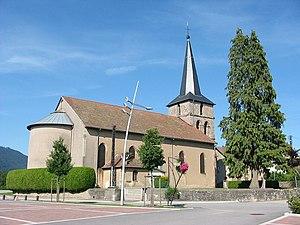
Sainte-Marguerite, commune des Vosges dans le canton de Saint-Dié-Est. L'église Sainte-Marguerite. This building is inscrit au titre des Monuments Historiques. It is indexed in the Base Mérimée, a database of architectural heritage maintained by the French Ministry of Culture,
L'église Sainte-Marguerite est un édifice situé dans la ville de Sainte-Marguerite, dans les Vosges en région Grand Est.
Cet article recense les monuments historiques du département des Vosges, en France.
Sainte-Marguerite est une commune française située dans le département des Vosges en région Grand Est.